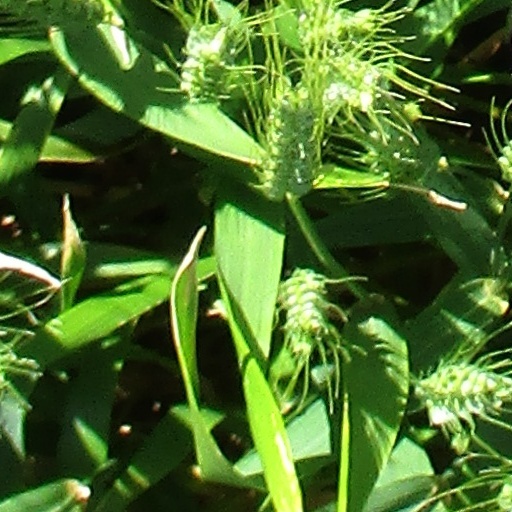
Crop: wheat